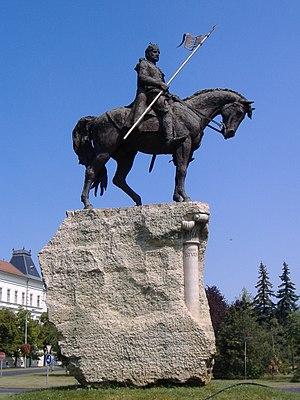
Cet article recense les statues équestres en Hongrie.